Morris Heights, Bronx

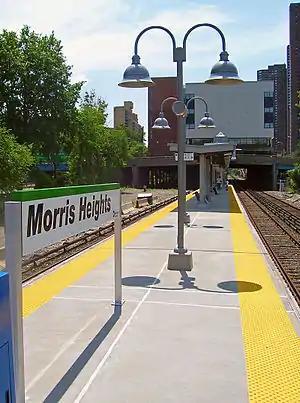
Metro-North's Morris Heights station

Morris Heights and Fordham are patrolled by the 46th Precinct of the NYPD, located at 2120 Ryer Avenue. The 46th Precinct ranked 27th safest out of 69 patrol areas for per-capita crime in 2010. , with a non-fatal assault rate of 126 per 100,000 people, Morris Heights and Fordham's rate of violent crimes per capita is greater than that of the city as a whole. The incarceration rate of 1,033 per 100,000 people is higher than that of the city as a whole.